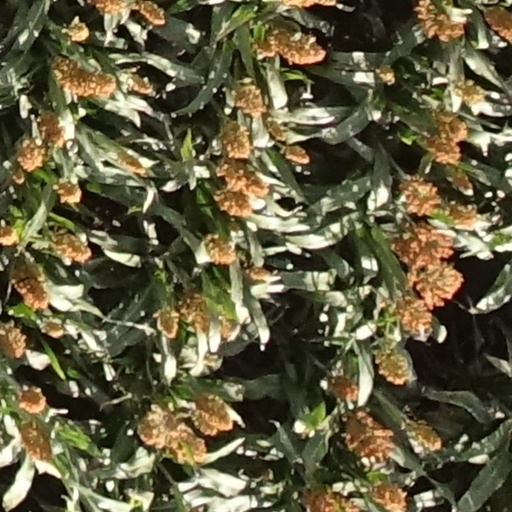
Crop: sorghum